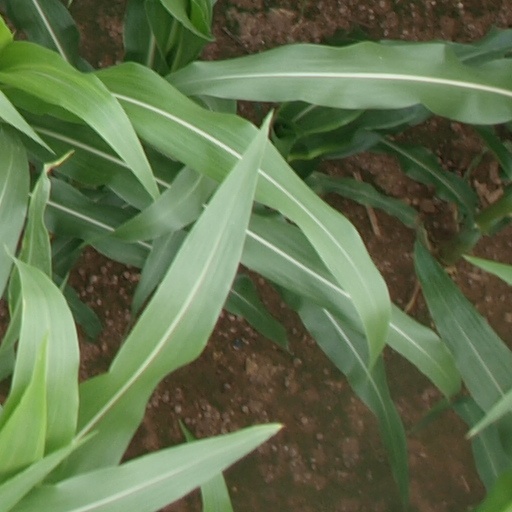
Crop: maize; corn